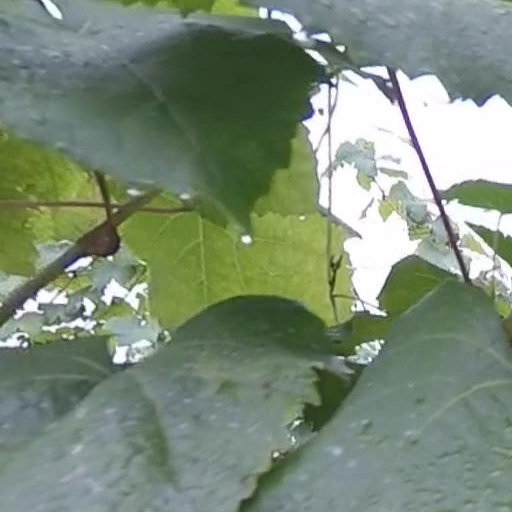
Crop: grape